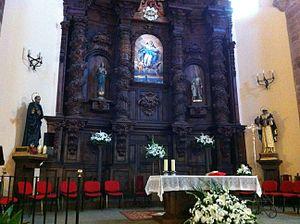
Saint Jean-Baptiste de la Conception est un religieux trinitaire espagnol. Réformateur de sa famille religieuse dans le contexte de la Contre-Réforme, il a créé la branche des trinitaires déchaussés, dont est issu l'ordre actuel de la Sainte Trinité. Il est également l'auteur de nombreux ouvrages ascétiques, dans lesquels il témoigne de son expérience spirituelle.